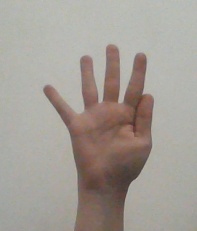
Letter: sheen